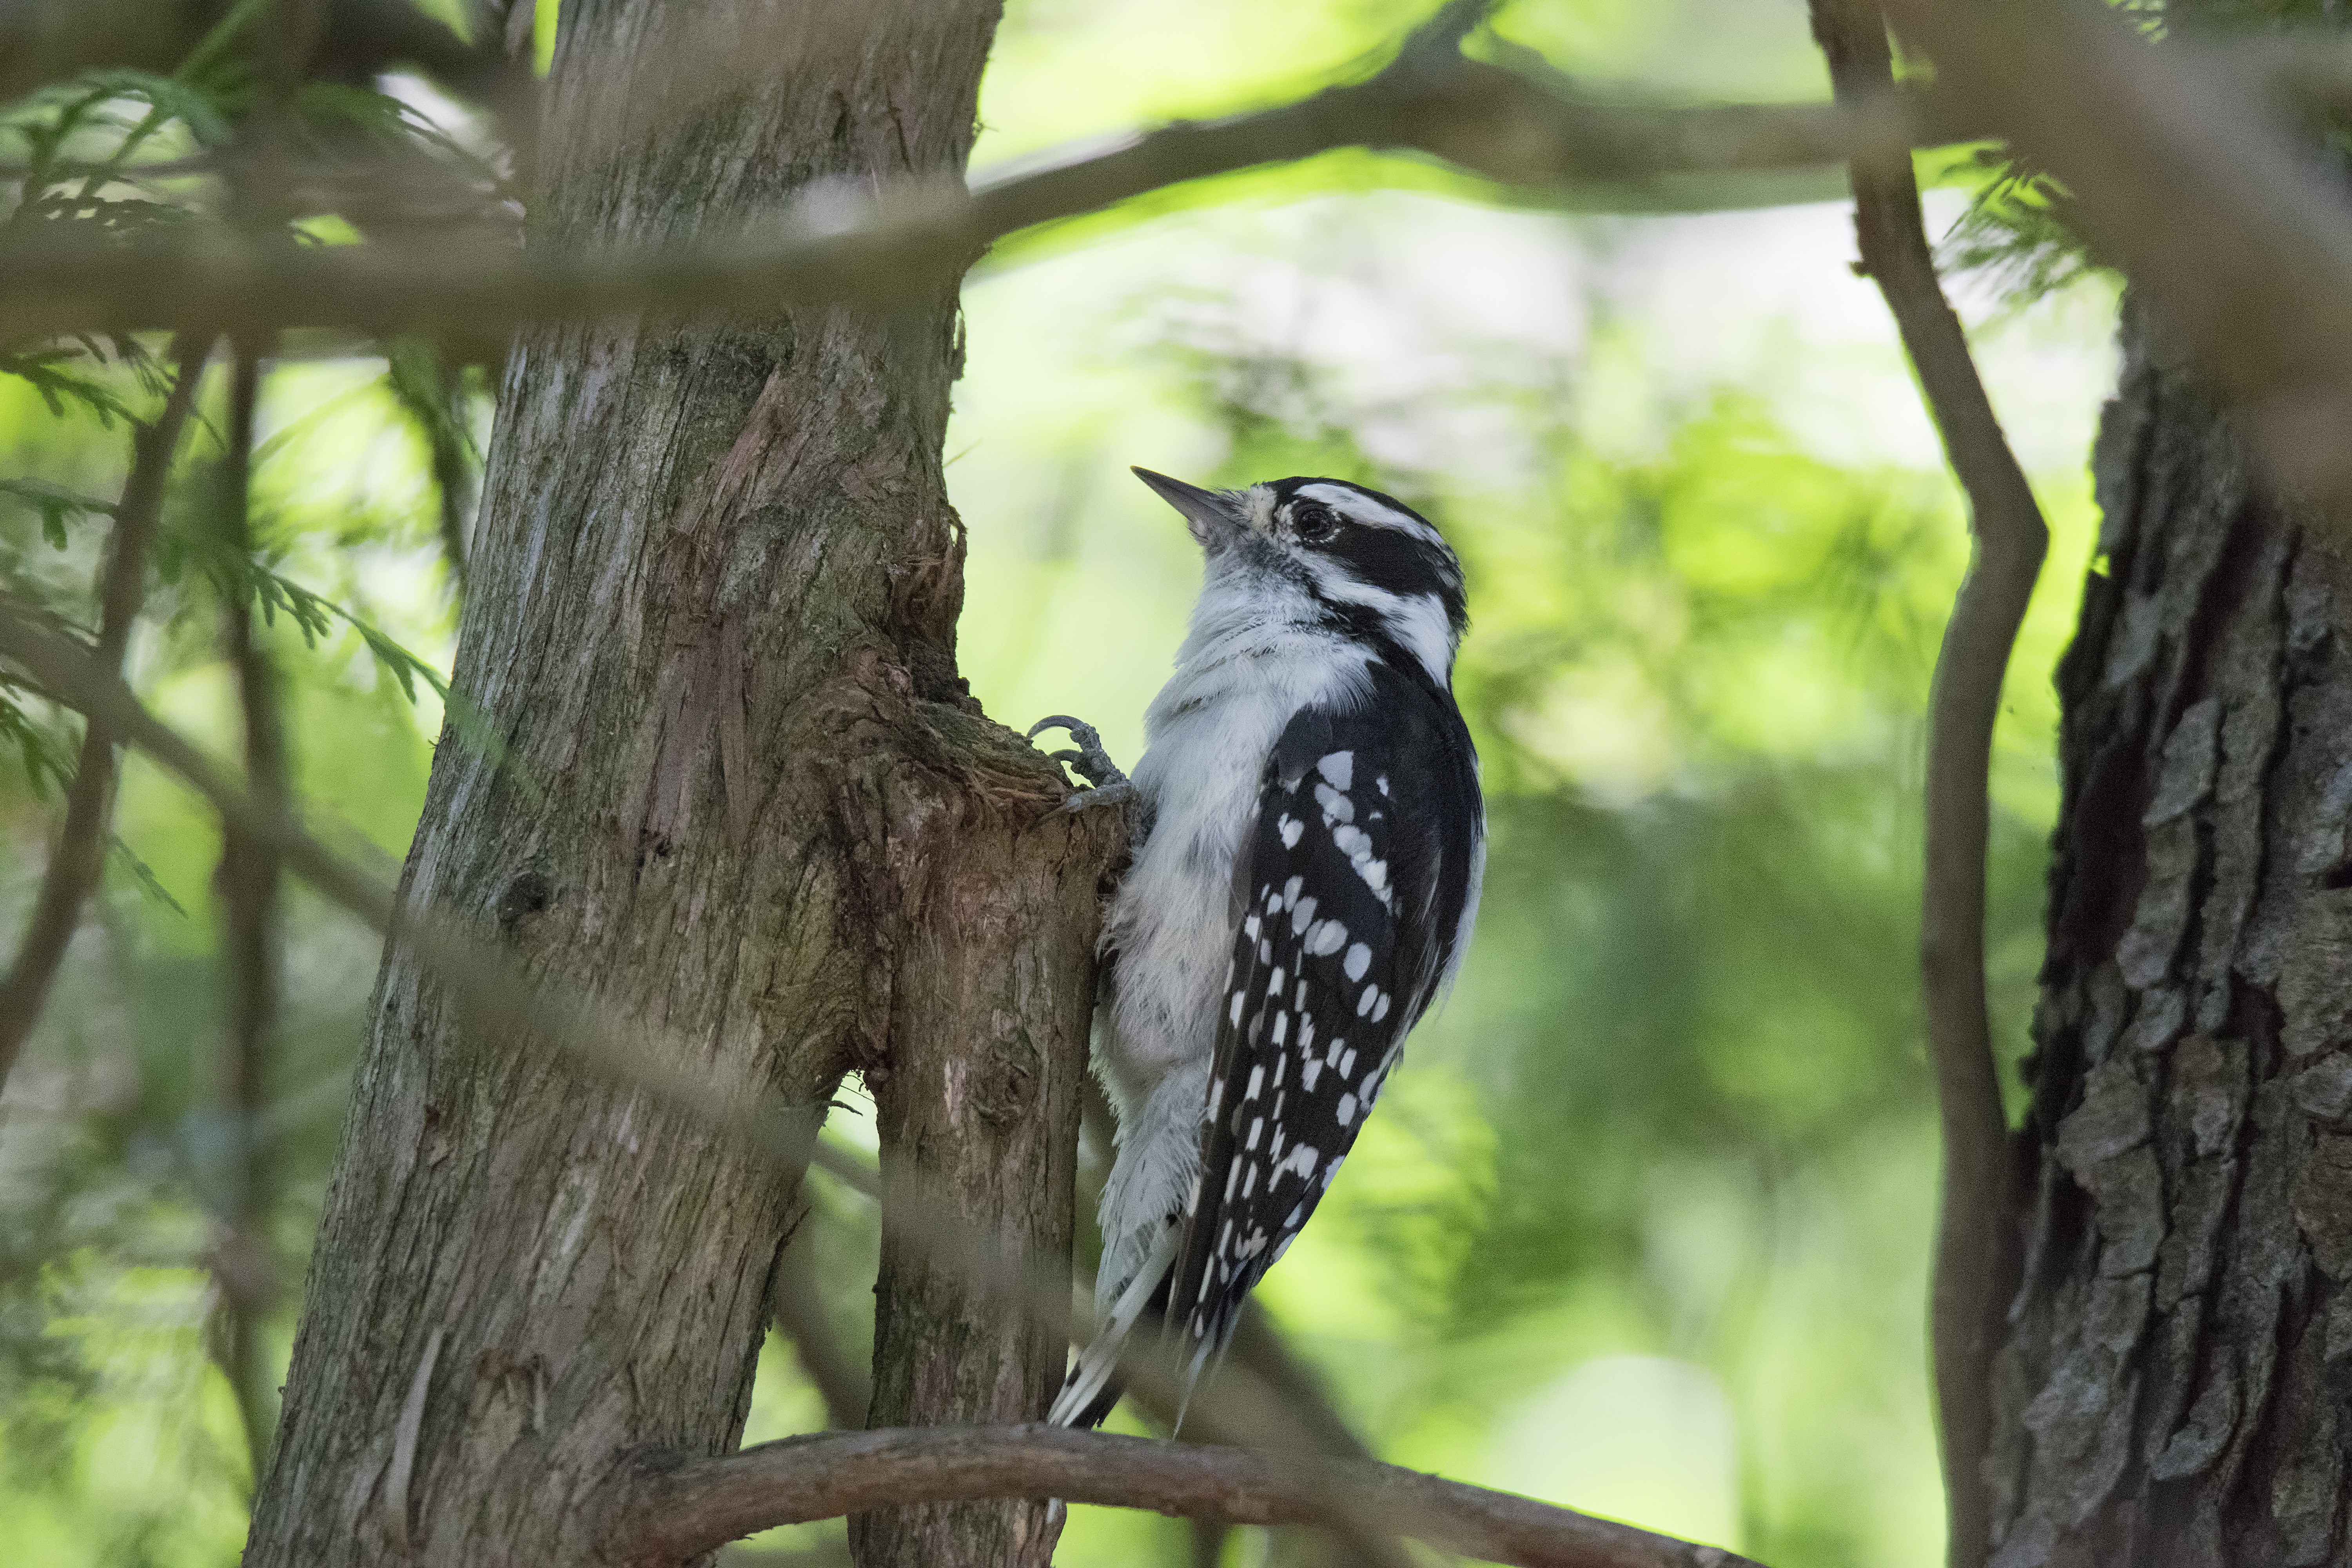
nature, branch, bird, wildlife, beak, fauna, canada, vertebrate, quebec, woodpecker, sherbrooke, oiseau, pic, mineur, downy, perching bird, piciformes